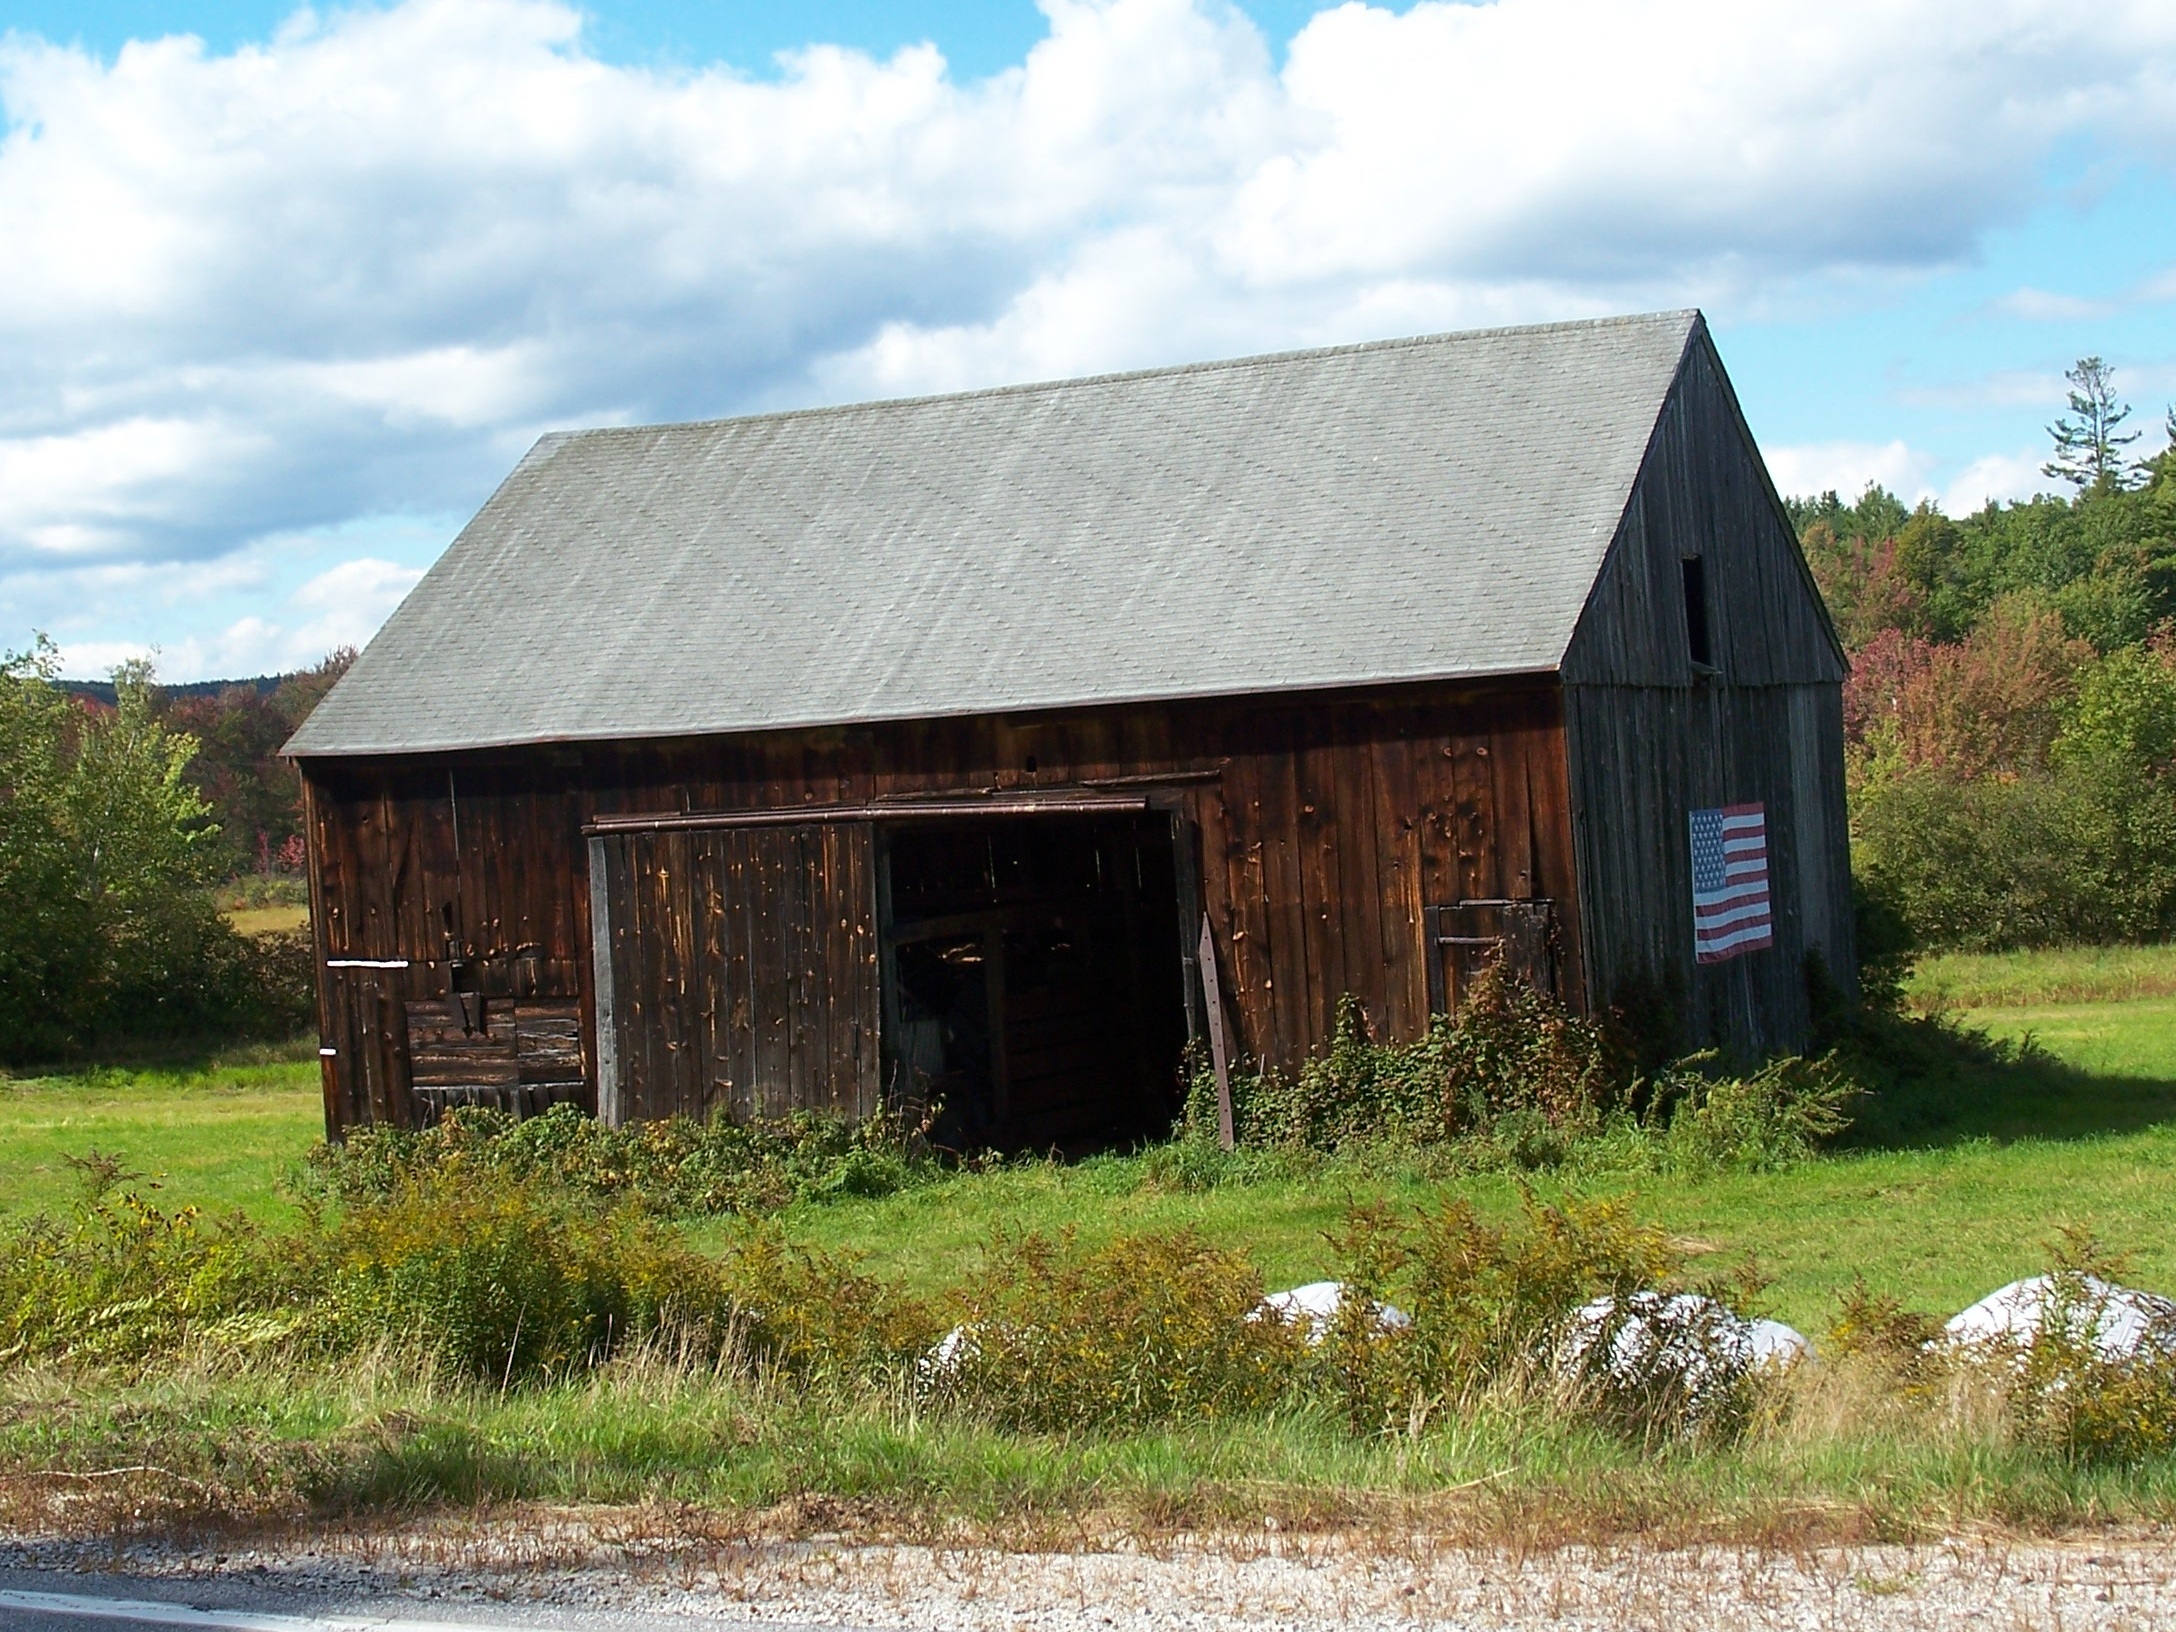
farm, house, building, barn, home, shed, hut, village, shack, cottage, farmhouse, estate, log cabin, rural area